Moral Order (France)

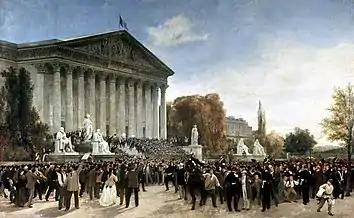
The crowd in front of the Corps législatif on the morning of 4 September 1870, painting by Jacques Guiaud and Jules Didier.

On 4 September 1870, in the ruins of the Second French Empire defeated by Prussia, the Republic was declared. To contain the uprising and prevent a revolutionary government, Republican deputies agreed to form the Government of National Defense. A series of military disasters and the people's suffering during the Siege of Paris eventually brought down the cabinet despite Léon Gambetta's determination.